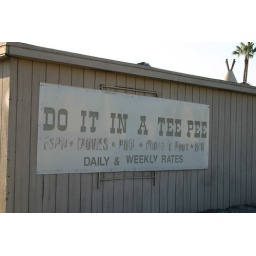
I found this sign on a building near the back of the Wigwam Motel complex - Rialto, California.